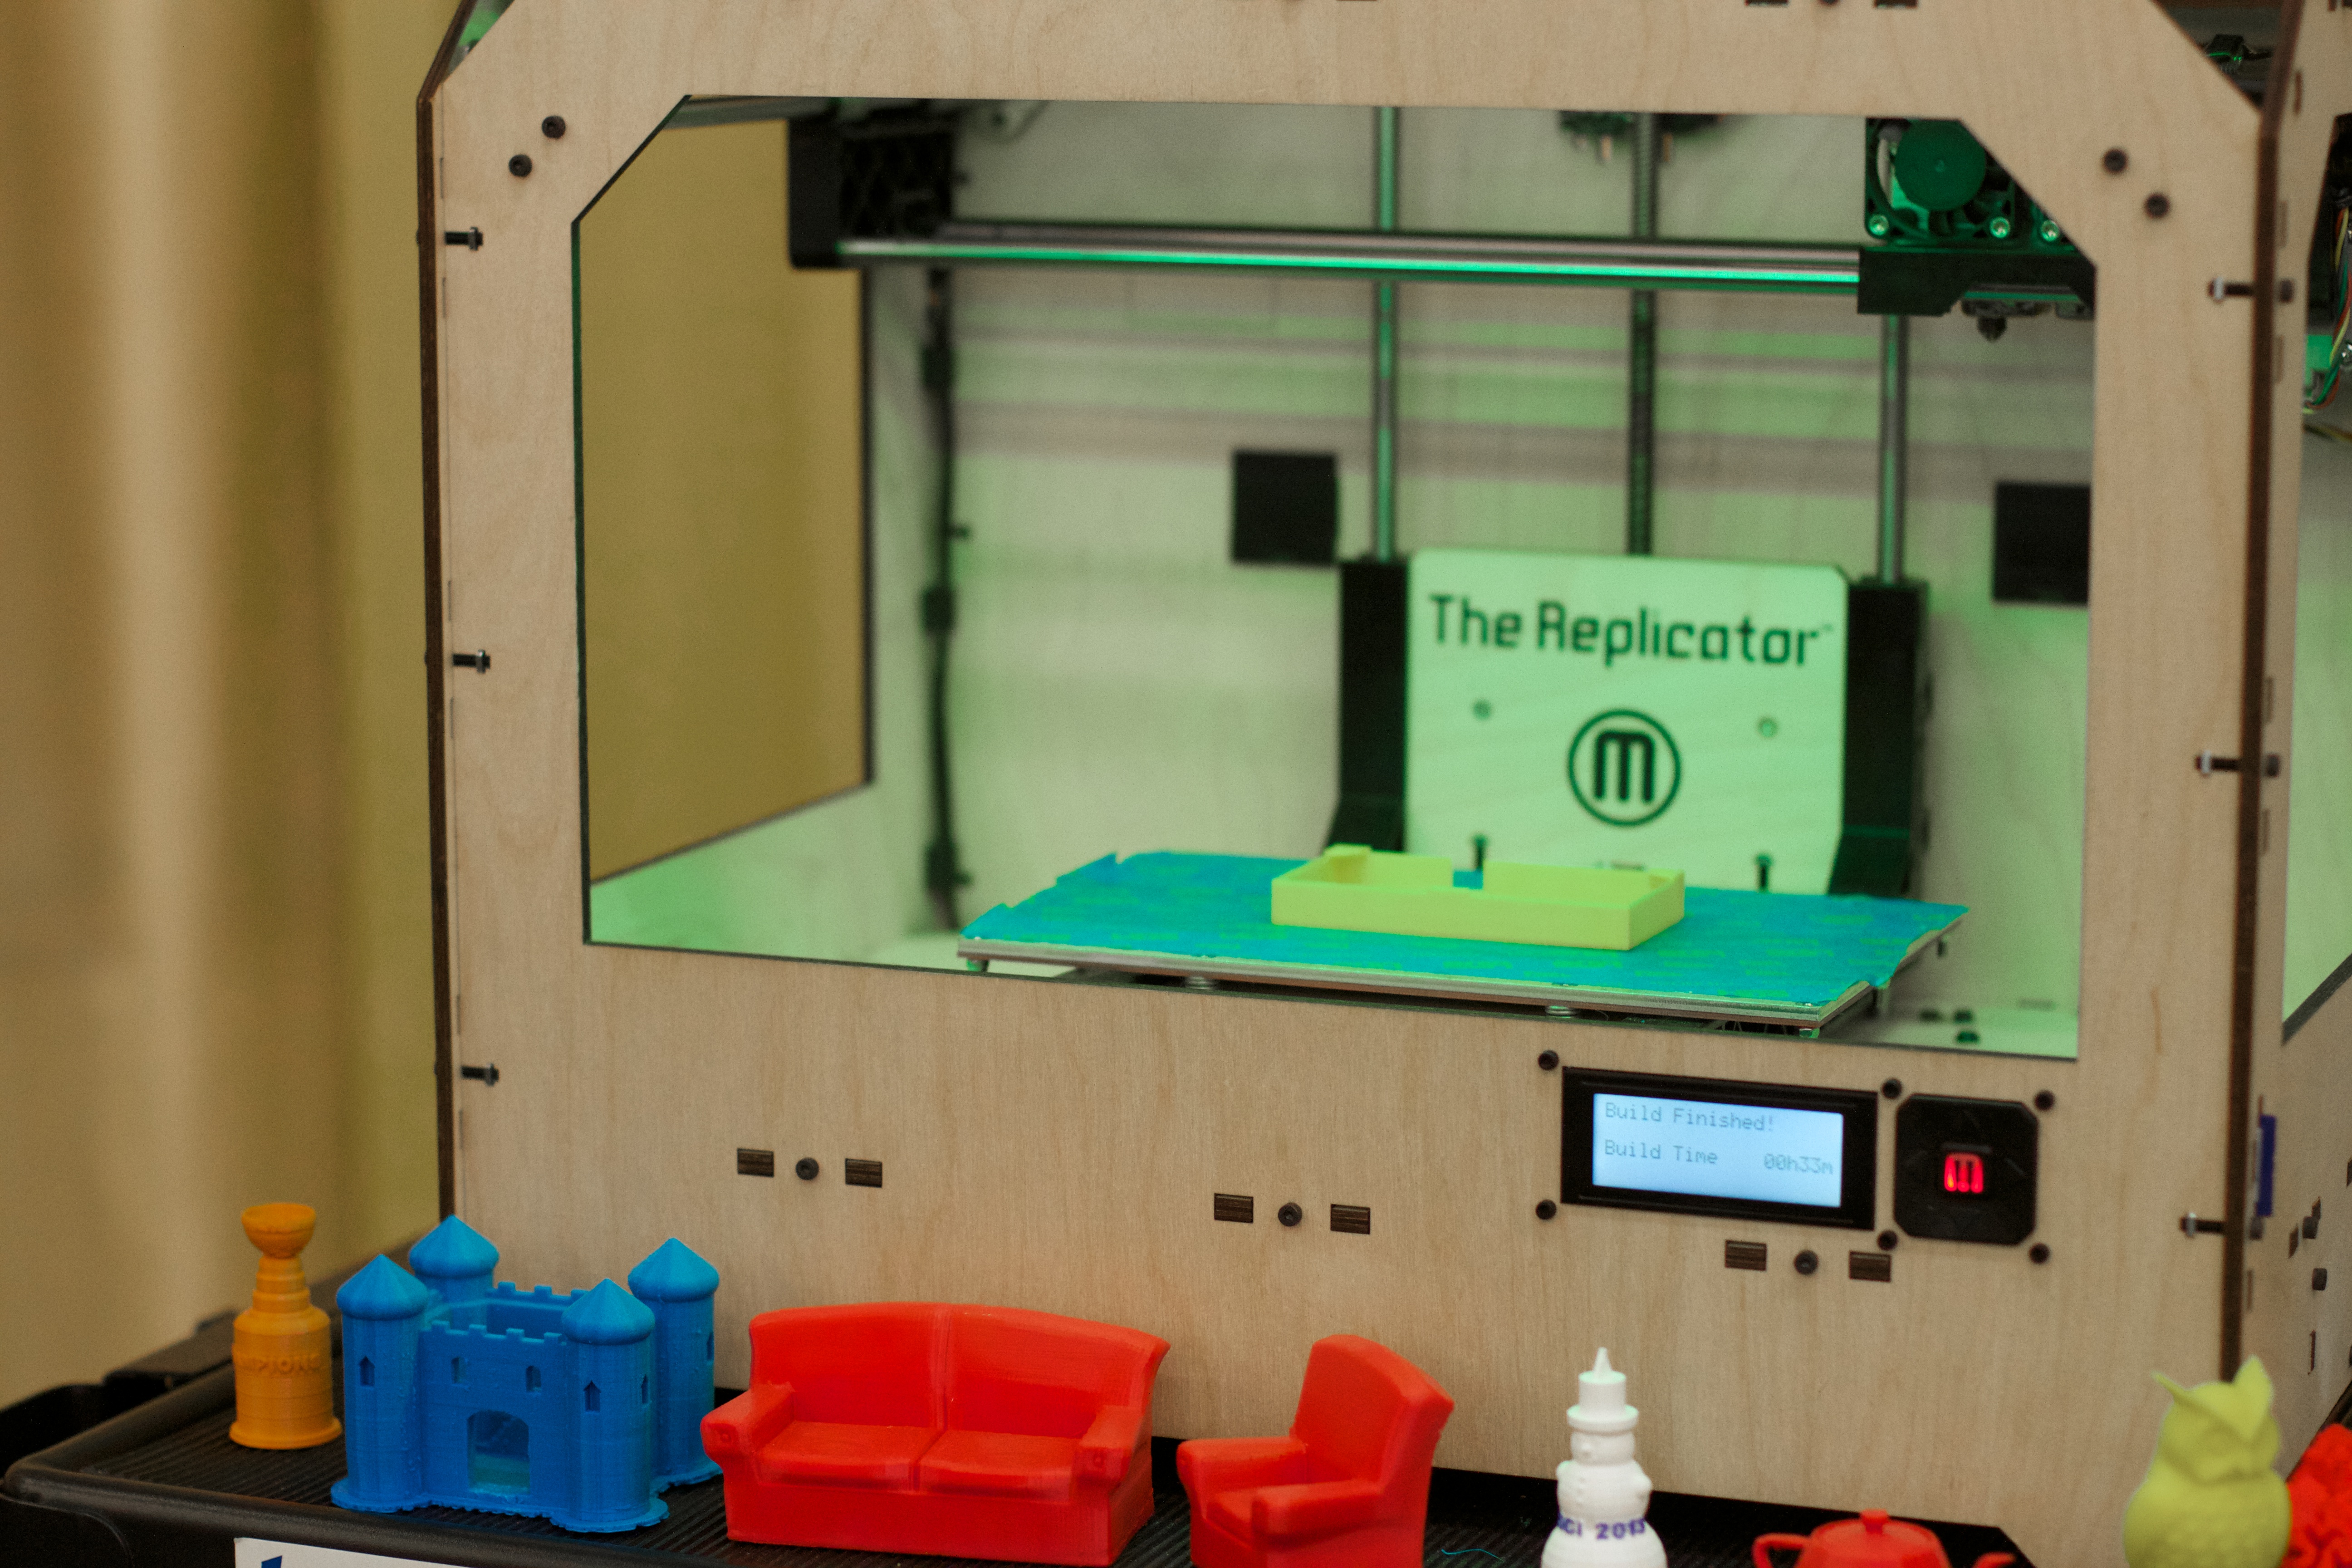
play, furniture, room, toy, classroom, interior design, blsci